Belgium

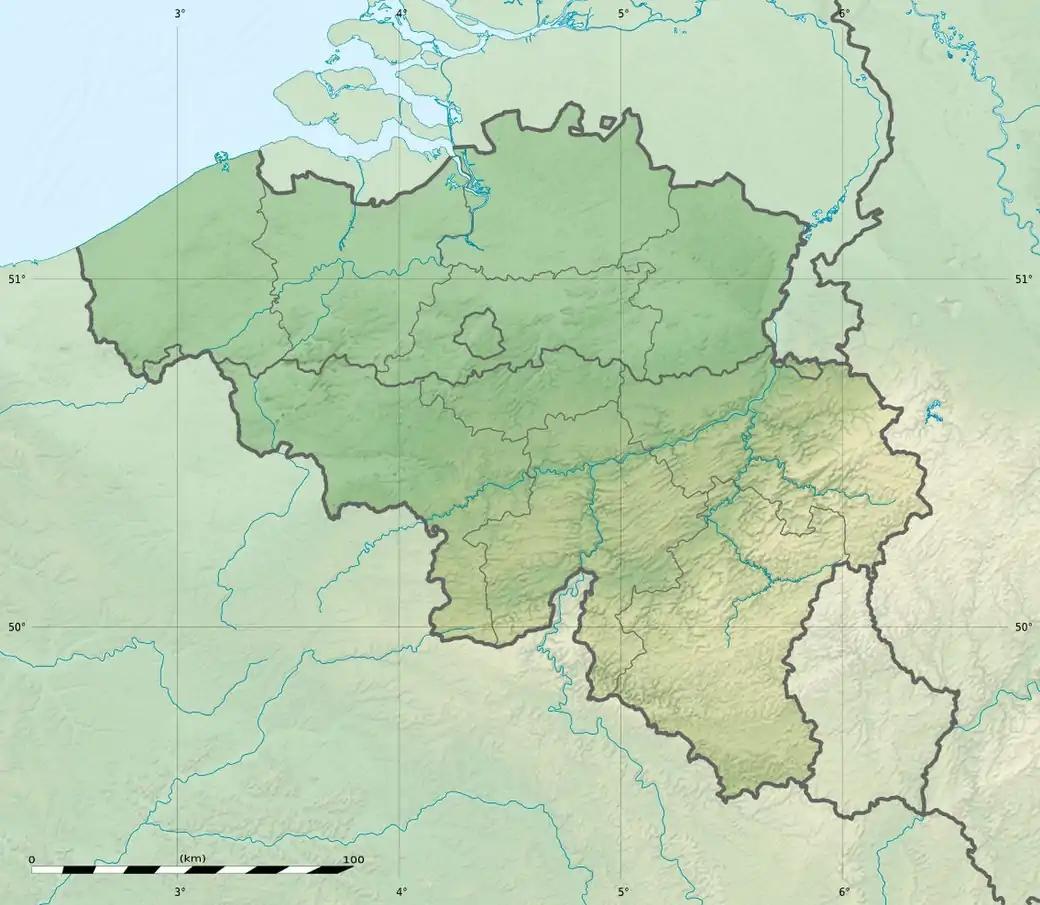
Relief map of Belgium

In the 15th century, the Duke of Burgundy in France took control of Flanders, and from there proceeded to unite much of what is now the Benelux, the so-called Burgundian Netherlands. "Burgundy" and "Flanders" were the first two common names used for the Burgundian Netherlands which was the predecessor of the Austrian Netherlands, the predecessor of modern Belgium. The union, technically stretching between two kingdoms, gave the area economic and political stability which led to an even greater prosperity and artistic creation.